T200 telex and data switching system

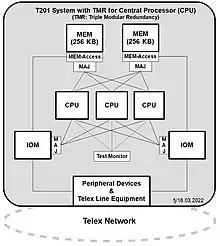
T201 System Architecture, showing triplicated CPUs

For the purpose of almost 100 percent operational availability, a redundancy concept was implemented with triplicated processors whose signals were constantly monitored using majority circuitry. This prevented hardware errors that might occur in the processors from affecting the behaviour of the system. All other system elements that were important for central operation were duplicated and protected by parity checks.